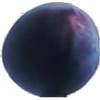
Label: Plum 3